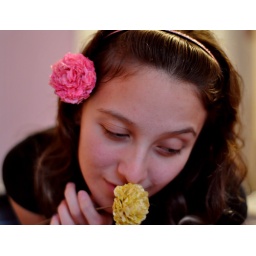
&lt;i&gt;and fed my house guests bark and leaves. and laugh in my pretty bed of green.&lt;/i&gt;